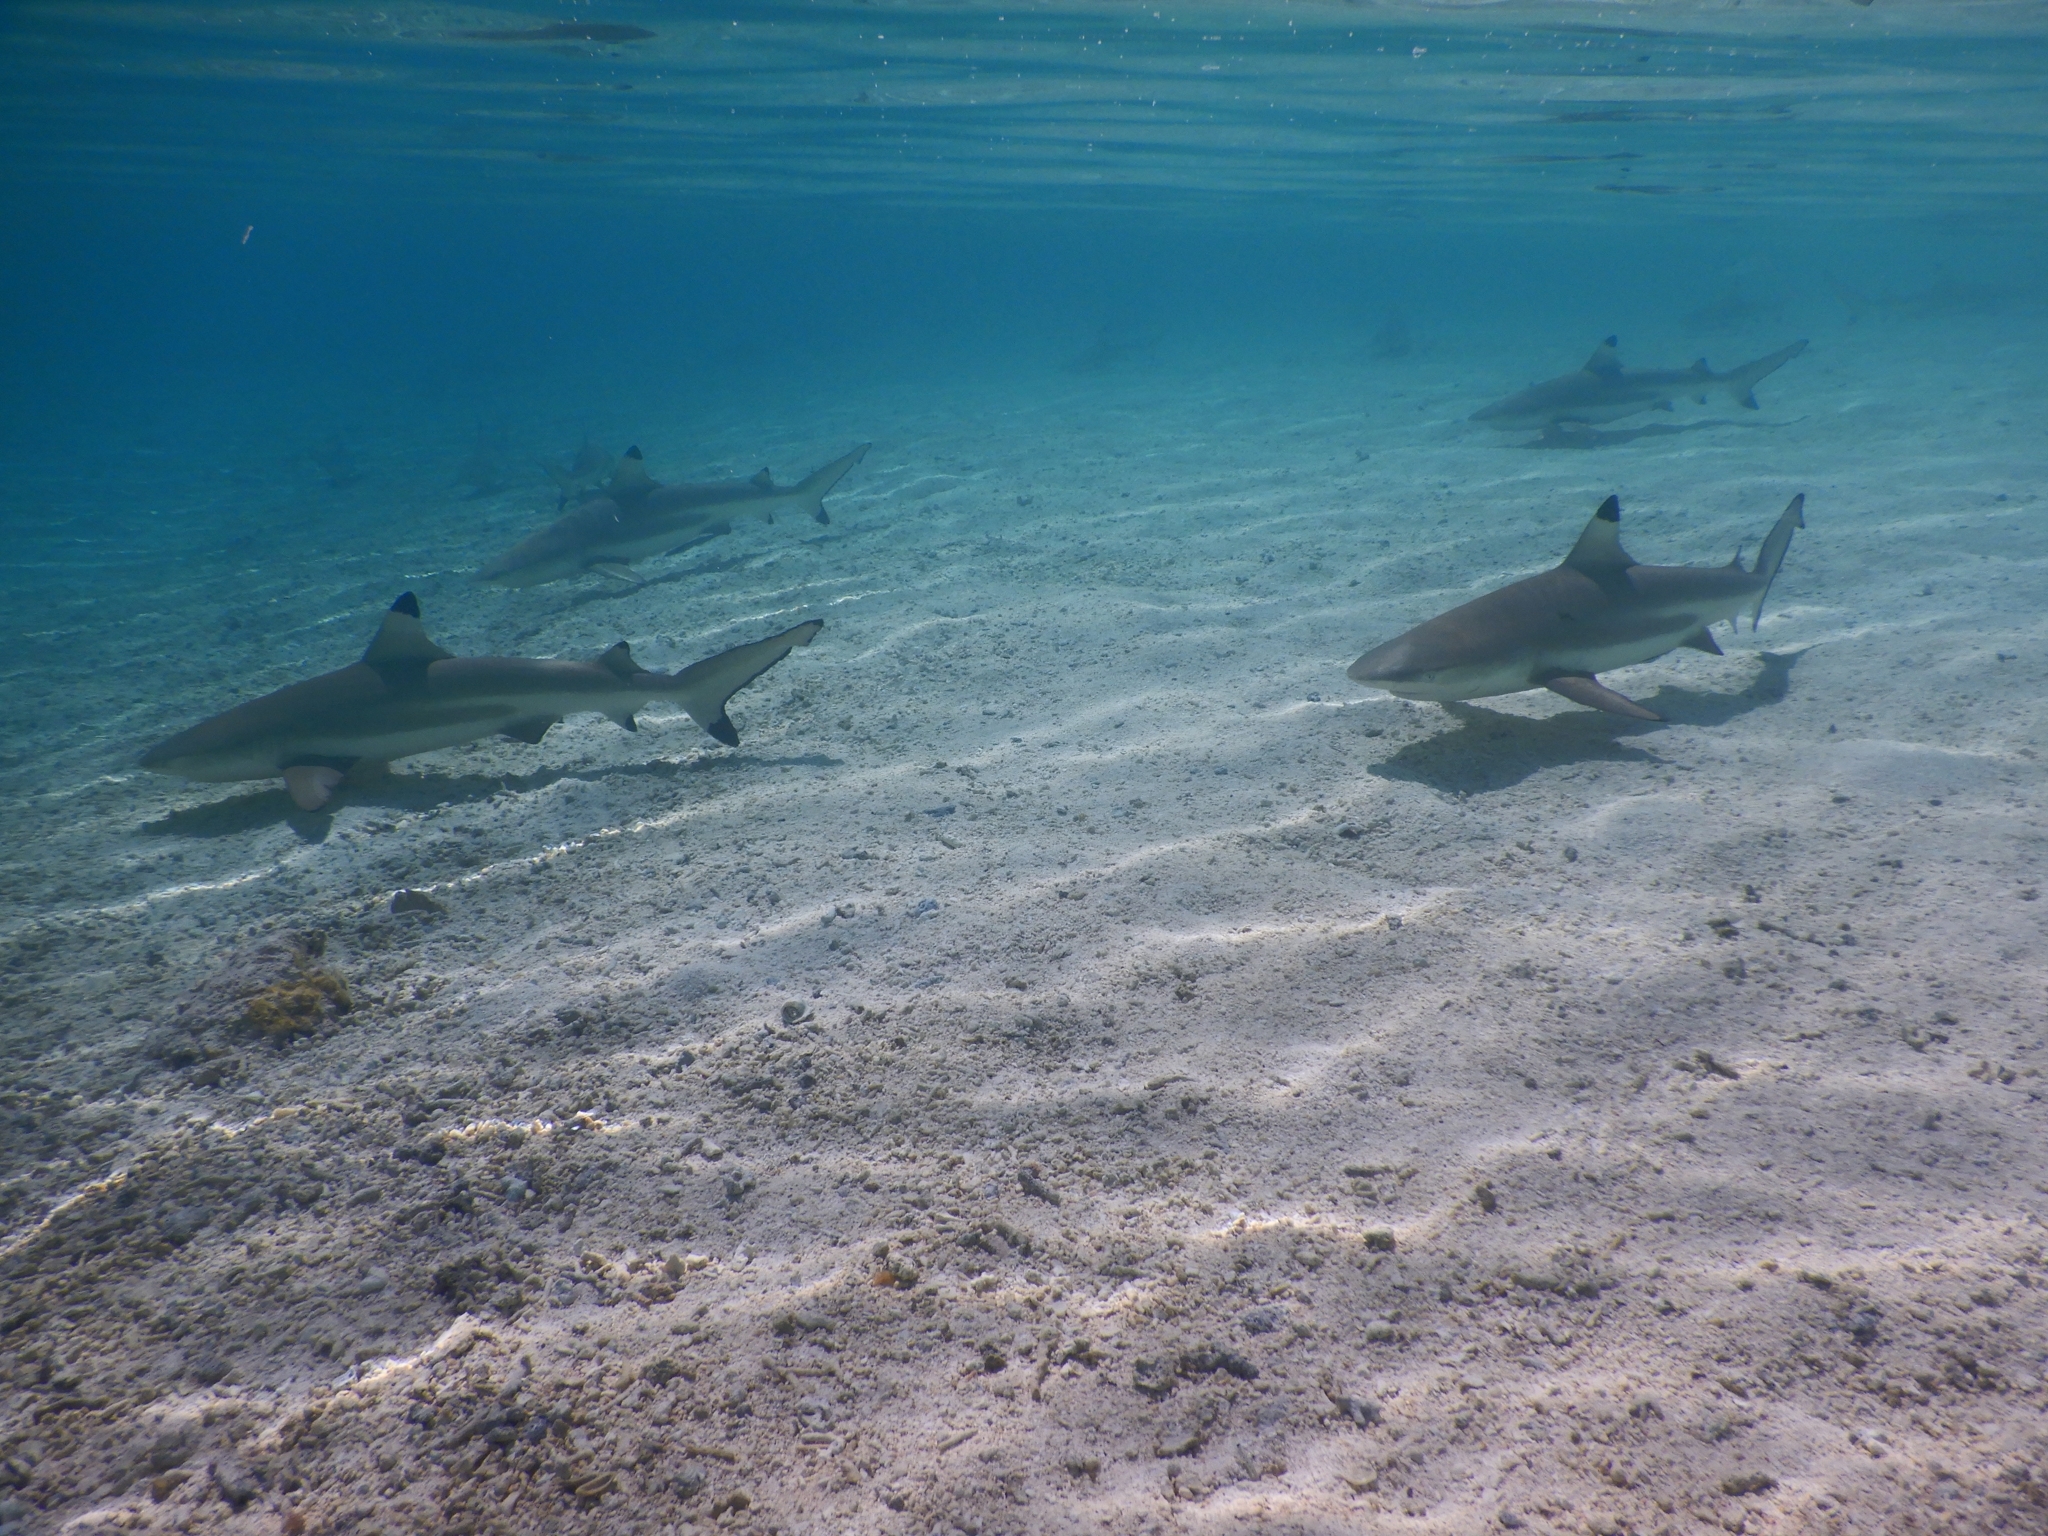
Carcharhinus melanopterus (Blacktip Reef Shark)